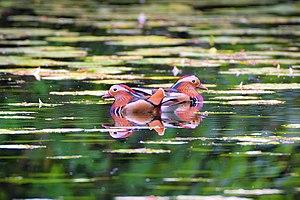
Deux mâles à la fin mai sur une mâre en forêt en région bruxelloise
Le canard mandarin est une espèce de canards appartenant à la famille des anatidés, originaire d'Asie du Nord-Est. Il peut cependant être observé à l'état sauvage en Europe où quelques individus échappés de captivité se sont acclimatés et s'y reproduisent aujourd'hui régulièrement.